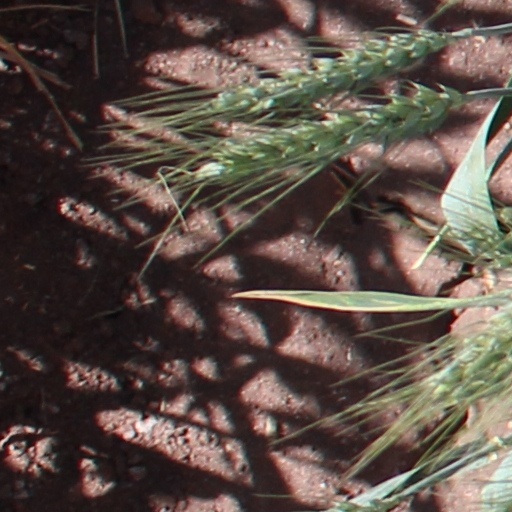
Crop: wheat